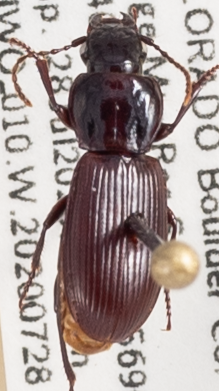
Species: Pterostichus restrictus
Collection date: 2020-07-28
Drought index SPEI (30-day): -1.69
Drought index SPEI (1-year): -1.01
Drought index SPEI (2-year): -0.54